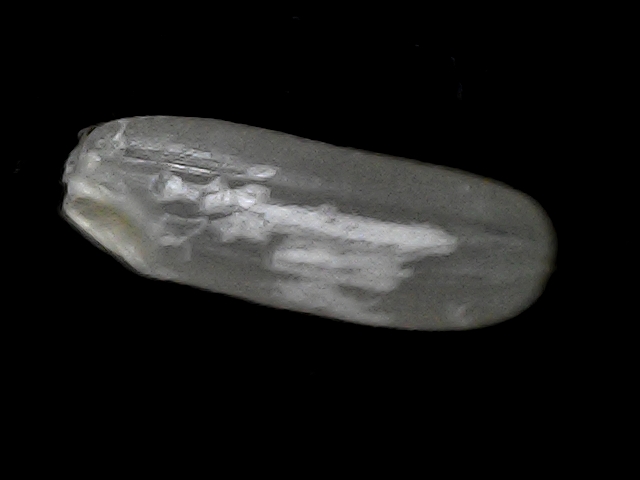
Rice variety: BD75